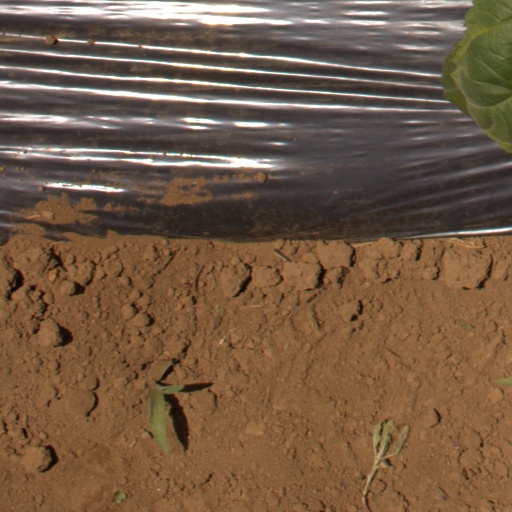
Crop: Jerusalem artichoke